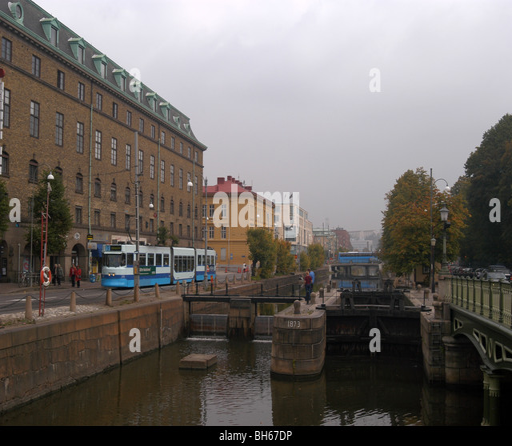
a canal and street scene with trams on an autumn day